Scottish trade in the early modern era

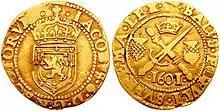
A 1601 coin of James VI, with a face value of three Scottish pounds. Due to devaluation, at issue it was worth about a quarter of one English pound

From a low base at the beginning of the sixteenth century, trade expanded in the 1530s, but suffered from the English invasions of the Rough Wooing in the 1540s. From the mid-sixteenth century, Scotland experienced a decline in demand for exports of cloth and wool to the continent. Scots responded by selling larger quantities of traditional goods, increasing the output of salt, herring and coal. The late sixteenth century was an era of economic distress, probably exacerbated by increasing taxation and the devaluation of the currency. In 1582 a pound of silver produced 640 shillings, but in 1601 it was 960 and the exchange rate with England was £6 Scots to £1 sterling in 1565, but by 1601 it had fallen to a notional value of £12. Wages rose rapidly, by between four or five times between 1560 and the end of the century, but failed to keep pace with inflation. This situation was punctuated by frequent harvest failures, with almost half the years in the second half of the sixteenth century seeing local or national scarcity, necessitating the shipping of large quantities of grain from the Baltic, referred to as Scotland's "emergency granary". This was particularly from Poland through the port of Danzig, but later Königsberg and Riga, shipping Russian grain, and Swedish ports, would become significant. The trade was so important that Scottish colonies were established in these ports.